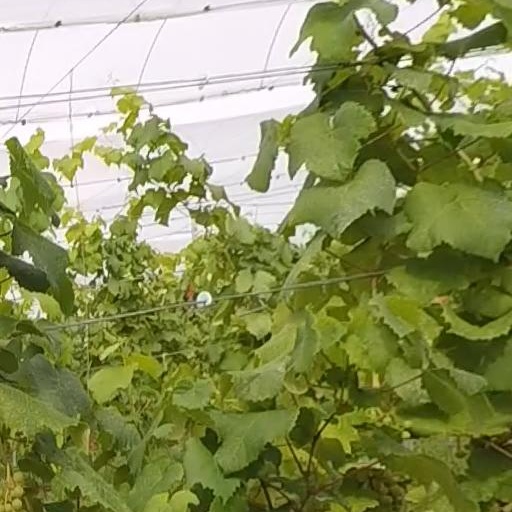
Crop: grape